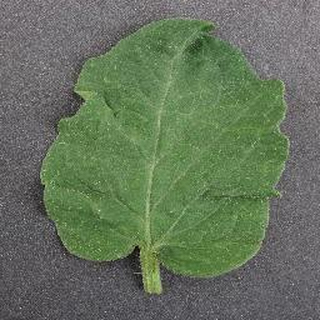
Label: healthy_tomato